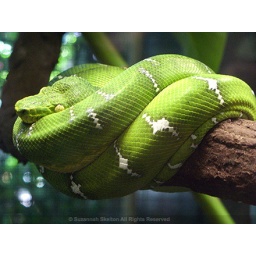
A little green tree python at the aquarium in Vancouver.